WEMO

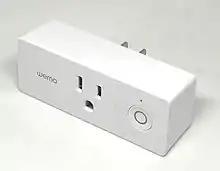
A Wemo mini smart plug

The Wemo Switch can be plugged into any home outlet, which can then be controlled from an iOS or Android smartphone running the Wemo App, via home Wi-Fi or mobile phone network.